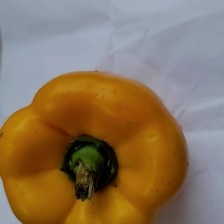
Label: capsicum